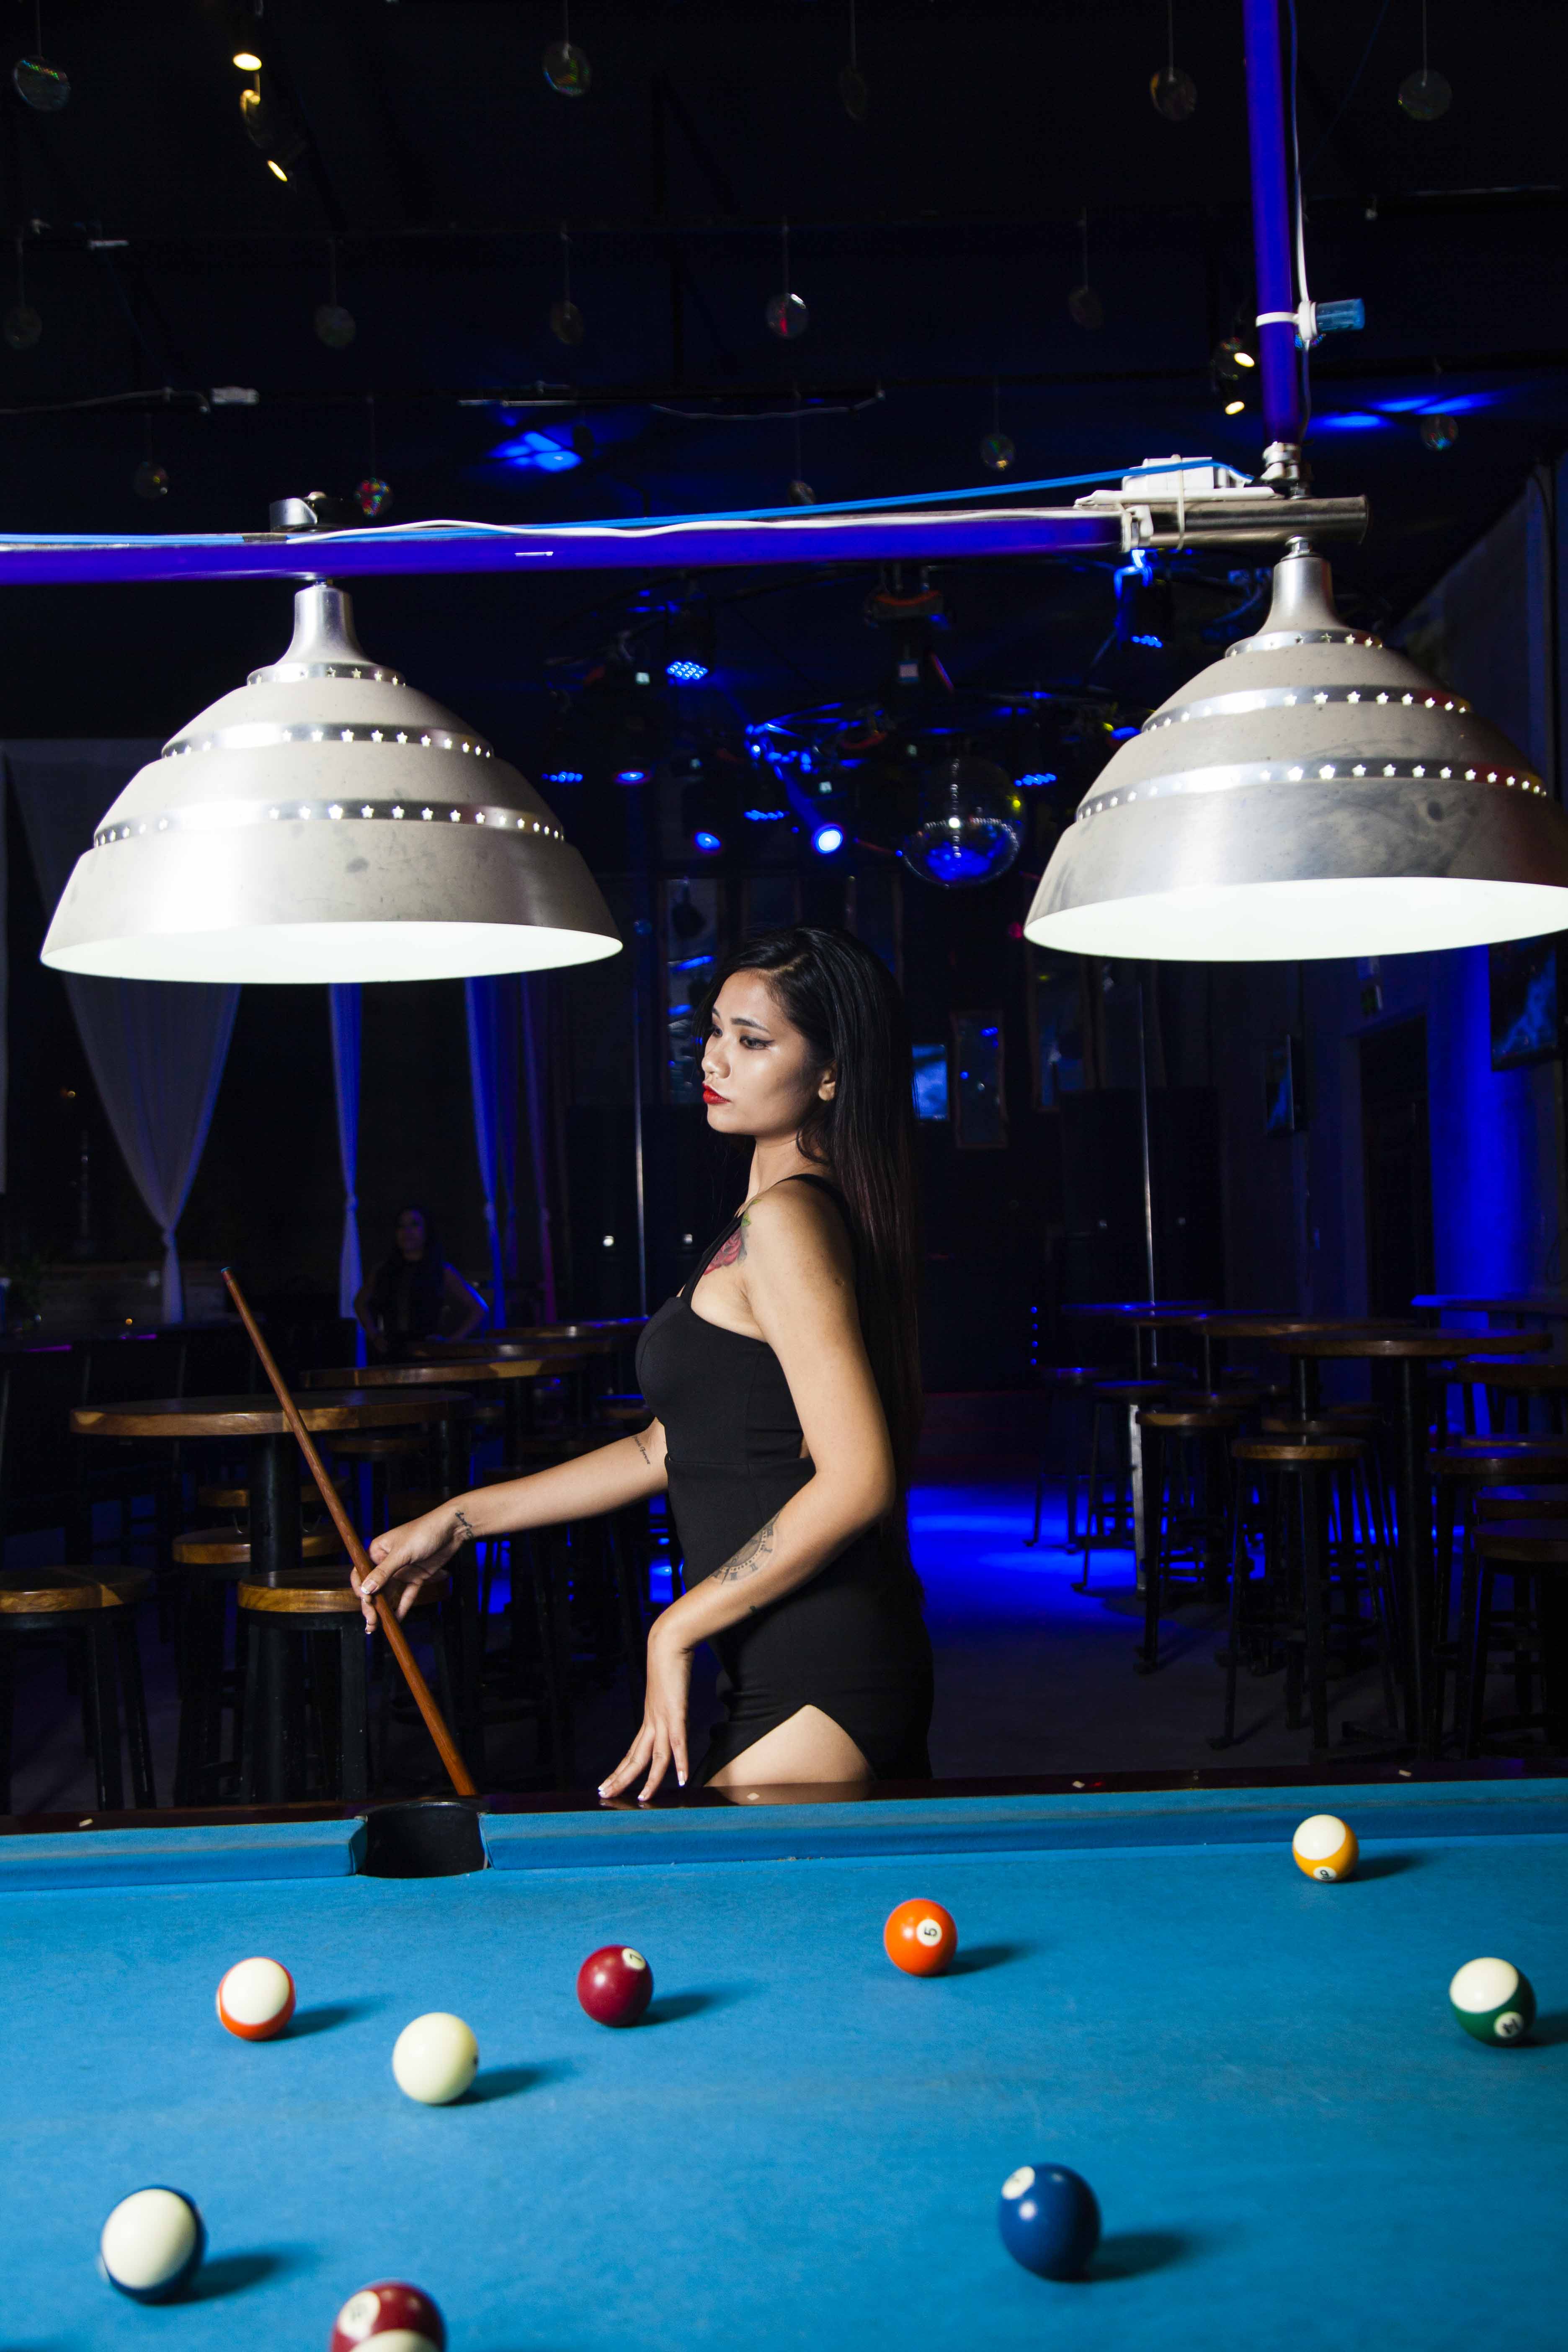
bar, club, billiards, sexy, girl, indoor games and sports, english billiards, cue sports, pool, billiard table, games, pocket billiards, carom billiards, billiard ball, lighting, billiard room, nine ball, table, recreation, fun, snooker, space